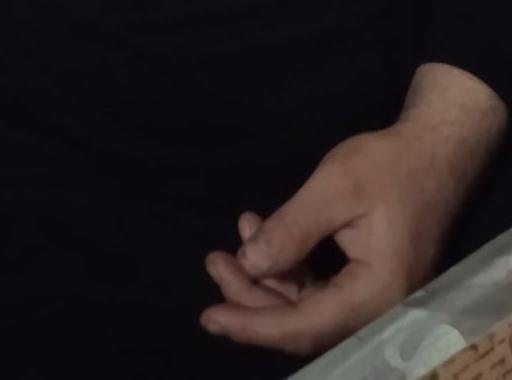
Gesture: no_gesture